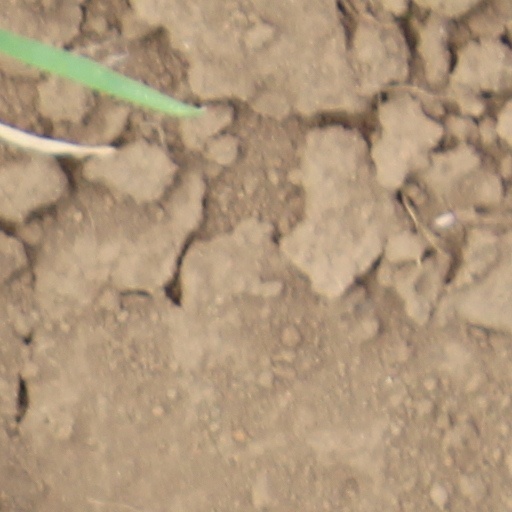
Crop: wheat